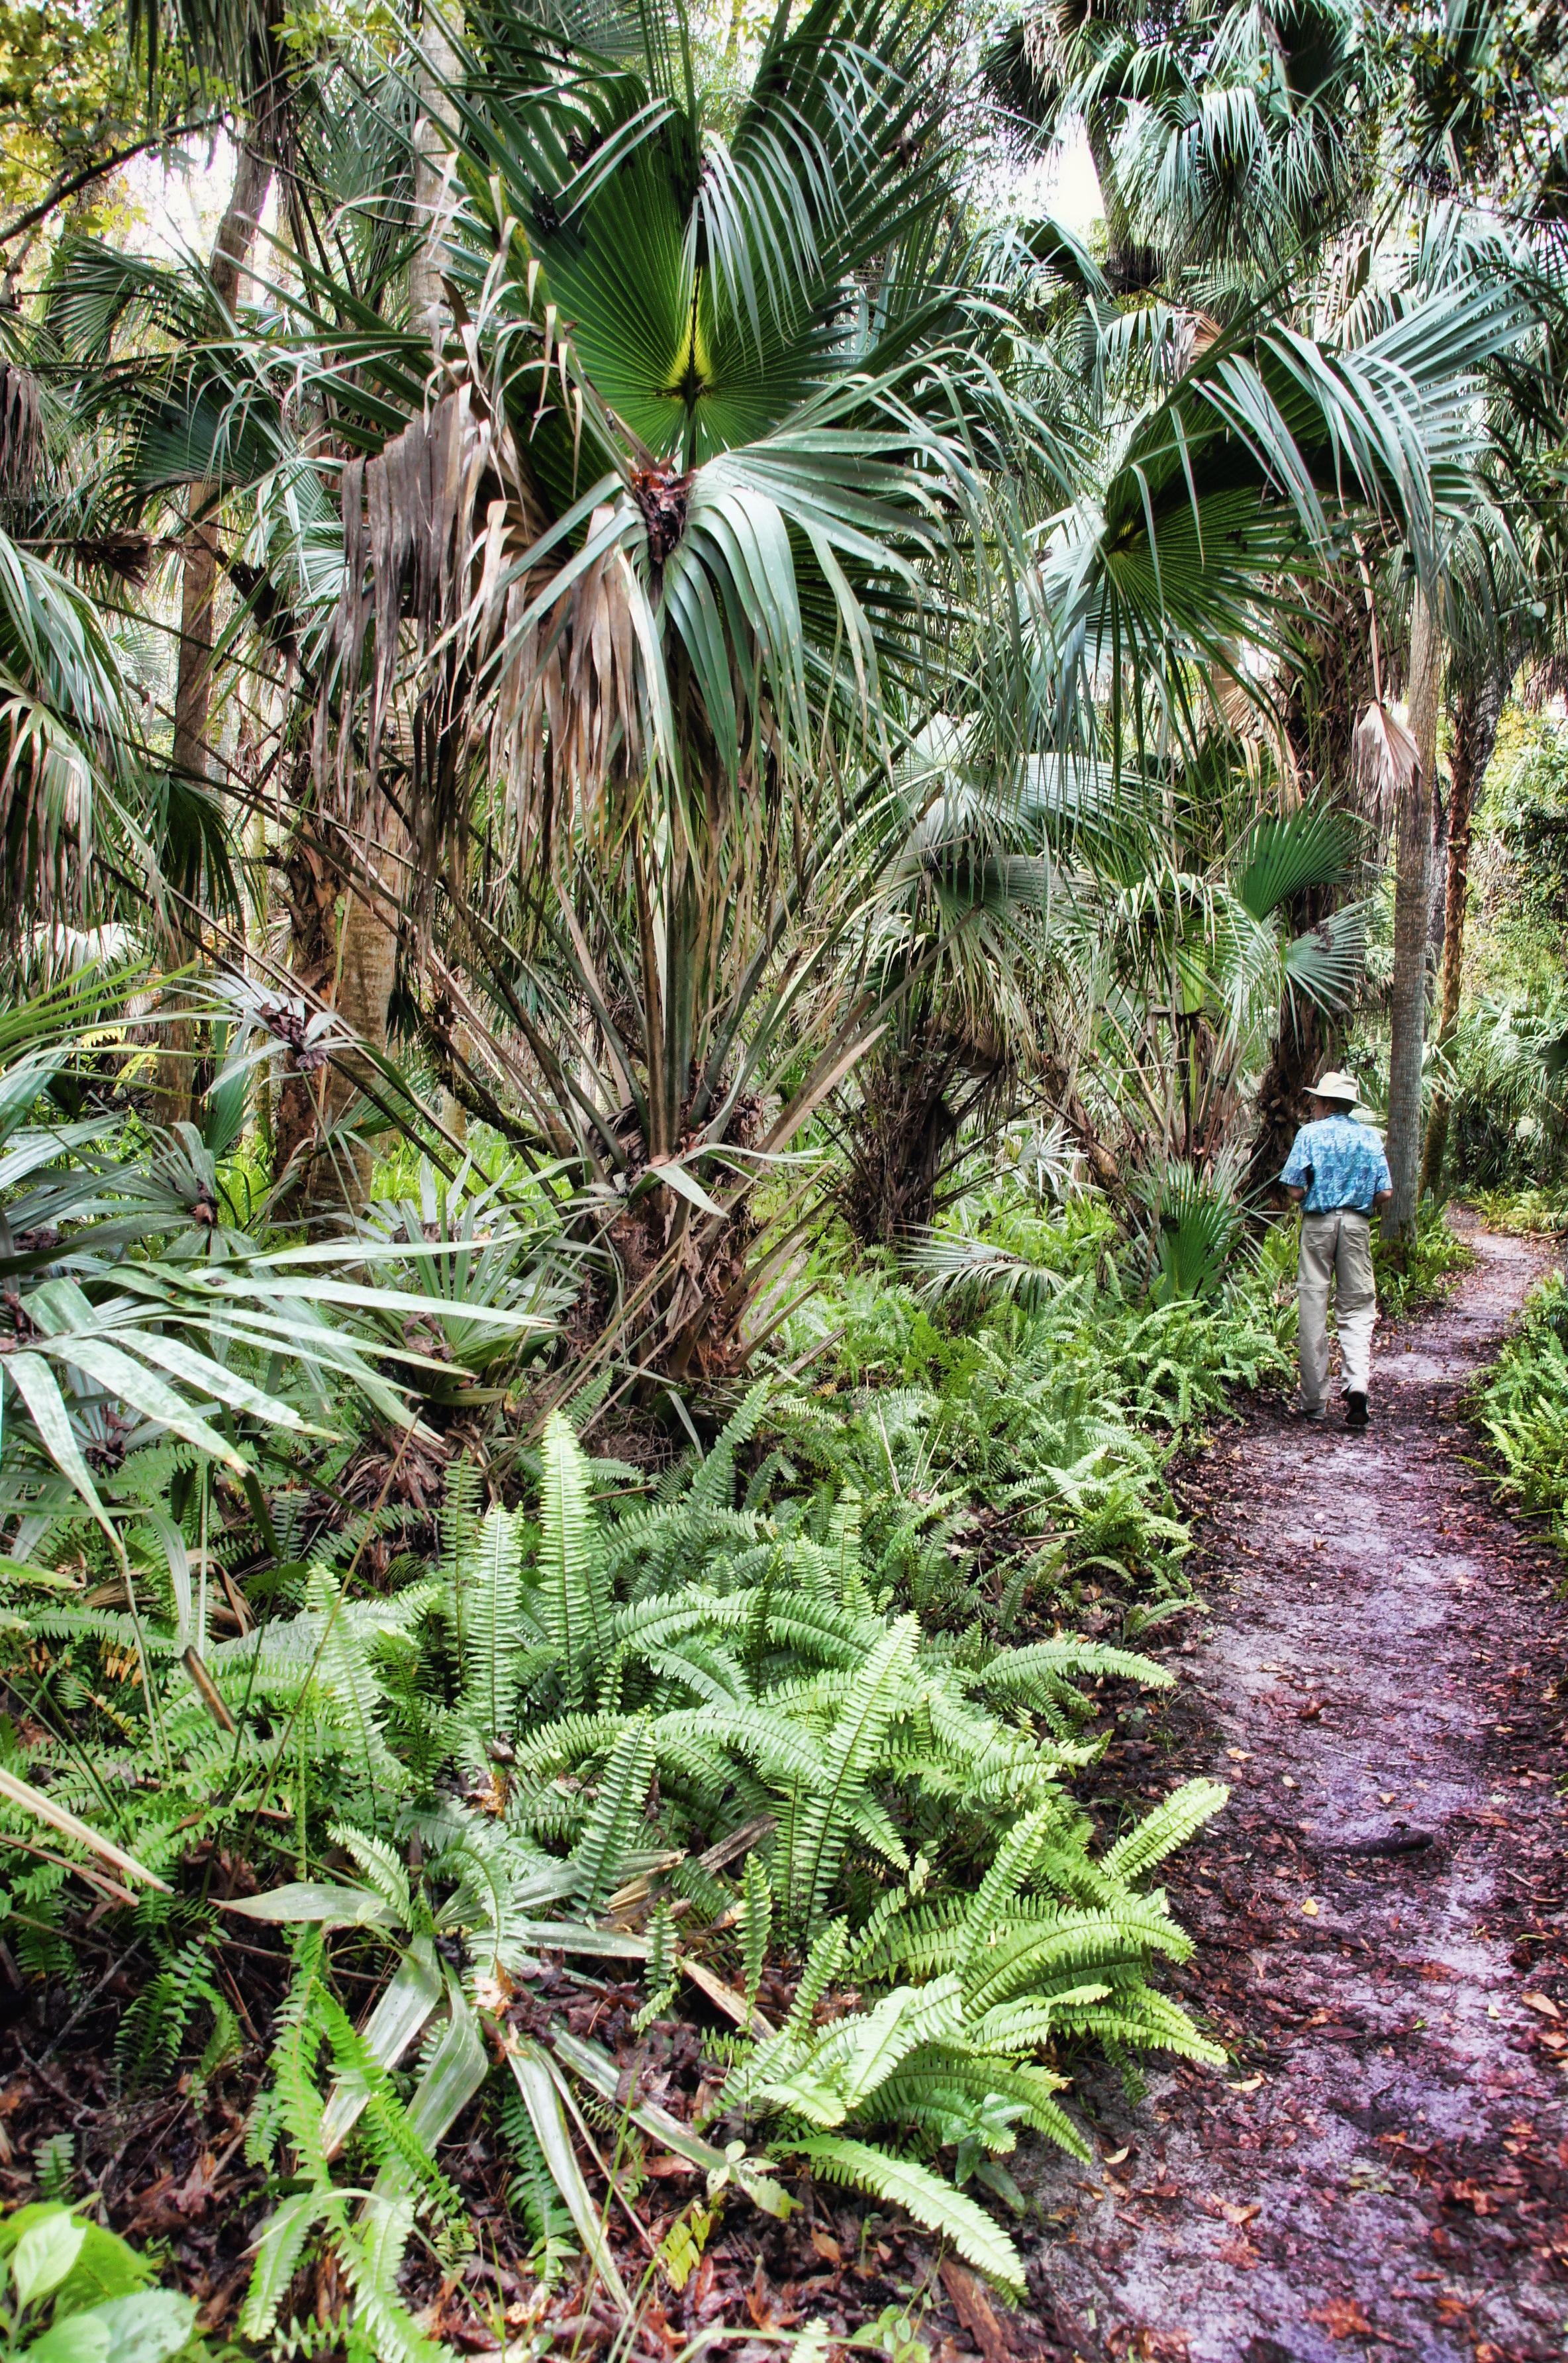
landscape, tree, nature, forest, swamp, plant, leaf, flower, green, jungle, usa, botany, garden, flora, vegetation, rainforest, wetland, botanical garden, woodland, habitat, palm trees, tropics, florida, ecosystem, nature reserve, flowering plant, swampy, natural environment, land plant, arecales, palm family, elaeis, highlands hammock state park